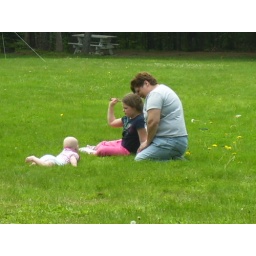
My sister Caye, and the girls hanging out in the grass